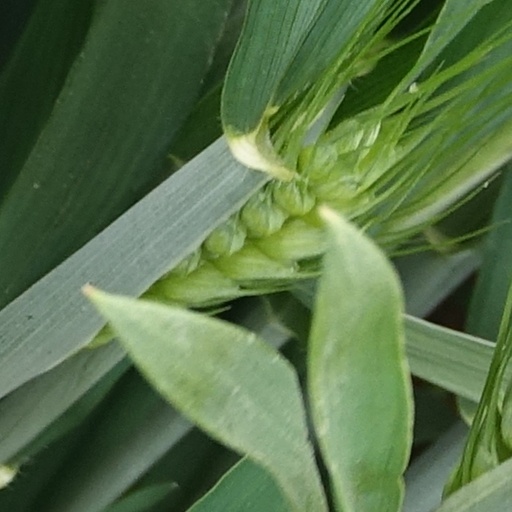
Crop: wheat